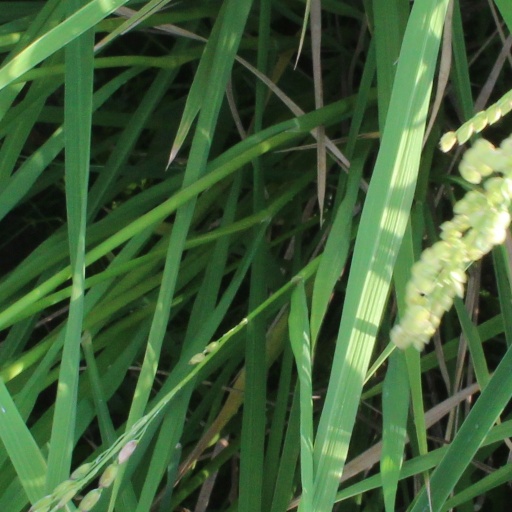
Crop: rice